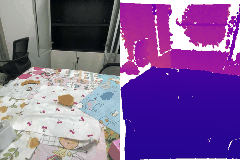
Label: orange